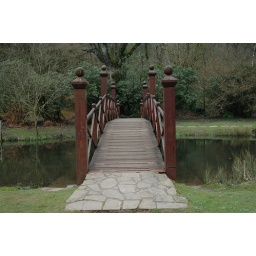
bridge over the water